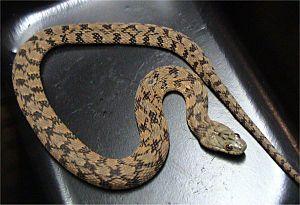
Nerodia rhombifer est une espèce de serpents de la famille des Natricidae.
Nerodia est un genre de serpents de la famille des Natricidae.